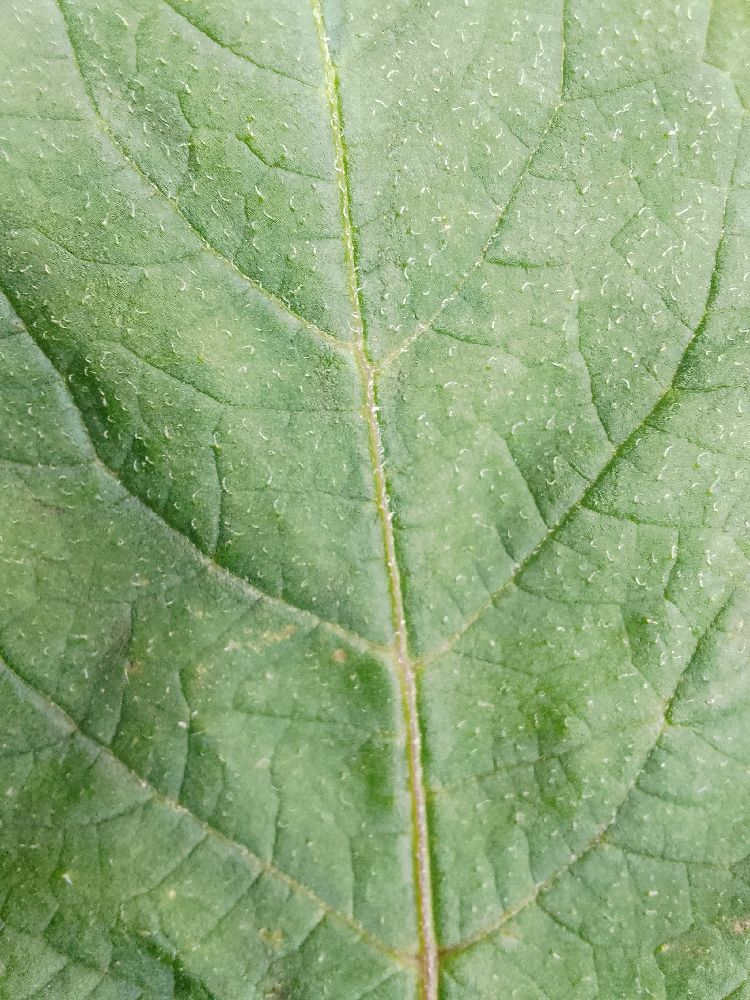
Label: Healthy